T86 assault rifle

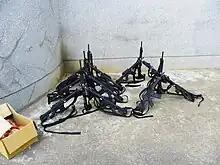
Stacked T86 assault rifles

The T86 (聯勤 Type 86) rifle is a gas-operated, magazine-fed, assault rifle. It is the second original rifle design conducted by the 205th Armory of Combined Logistics Command of the Republic of China Armed Forces. Though it saw limited production and service after a protracted development process, it became the basis of the T91 currently in volume production for the Taiwan armed forces.